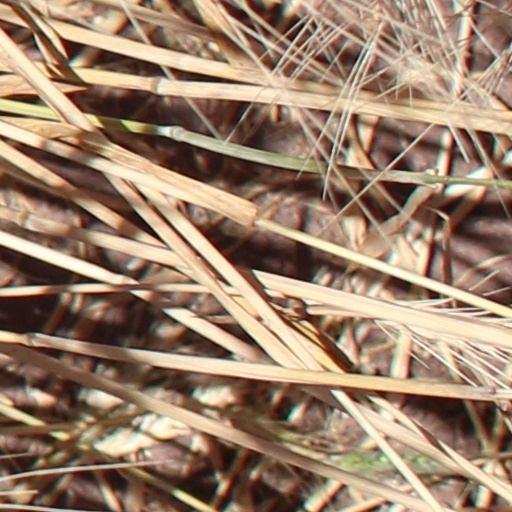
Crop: wheat